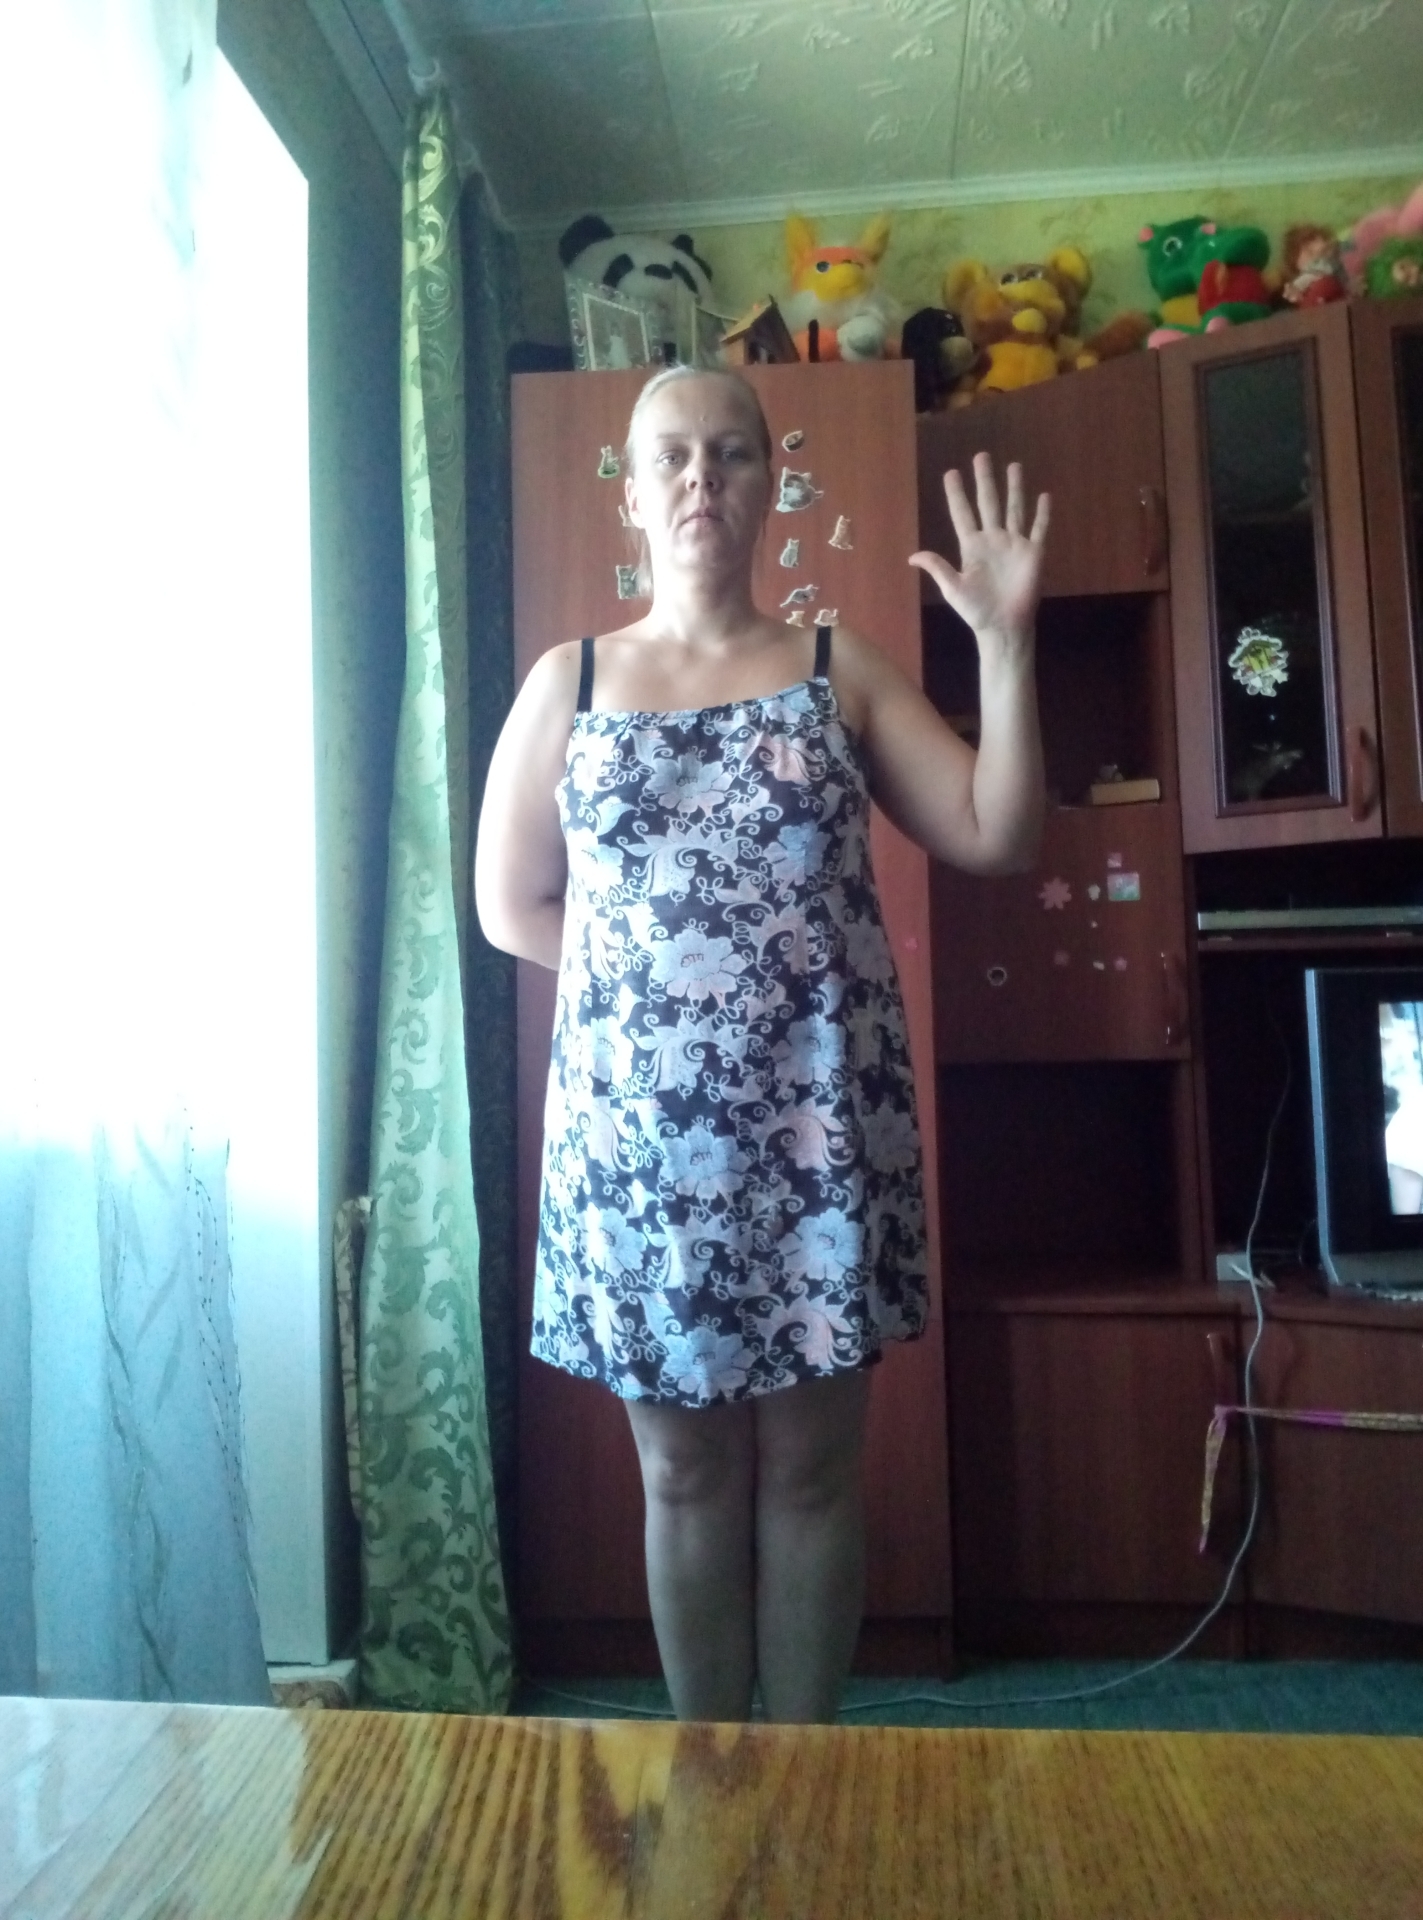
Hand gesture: palm